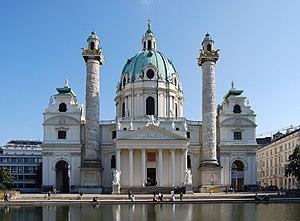
Wieden est le 4ᵉ arrondissement de Vienne et se situe dans la Gürtel qui fut aménagée à la place de l'ancien mur d’enceinte. Cet arrondissement a été créé en 1850 lors de la fusion de plusieurs communes de banlieue. En 1861, il fut divisé et perdit une partie de sa superficie qui incomba au 5ᵉ arrondissement, Margareten qui fut ainsi créé. Wieden est typique des arrondissements centraux : densément peuplé avec peu d'espaces verts.
L'église Saint-Charles-Borromée est une église catholique située sur la Karlsplatz dans le 4ᵉ arrondissement de Vienne, Autriche. Cette église à coupole, consacrée au saint Charles Borromée et rattachée à l'archidiocèse de Vienne, est considérée l'un des plus beaux exemples d'architecture baroque du XVIIIᵉ siècle en Europe centrale.